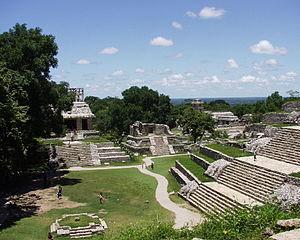
Site archéologique de Palenque. Français